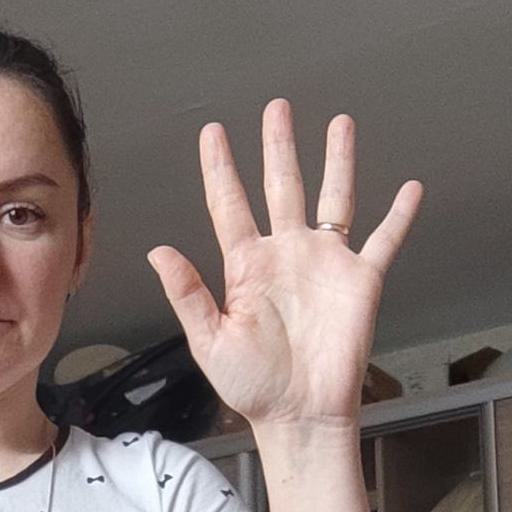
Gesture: palm